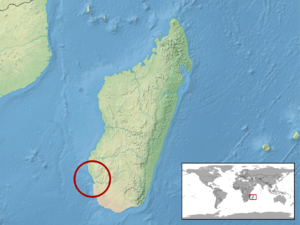
Furcifer belalandaensis est une espèce de sauriens de la famille des Chamaeleonidae.